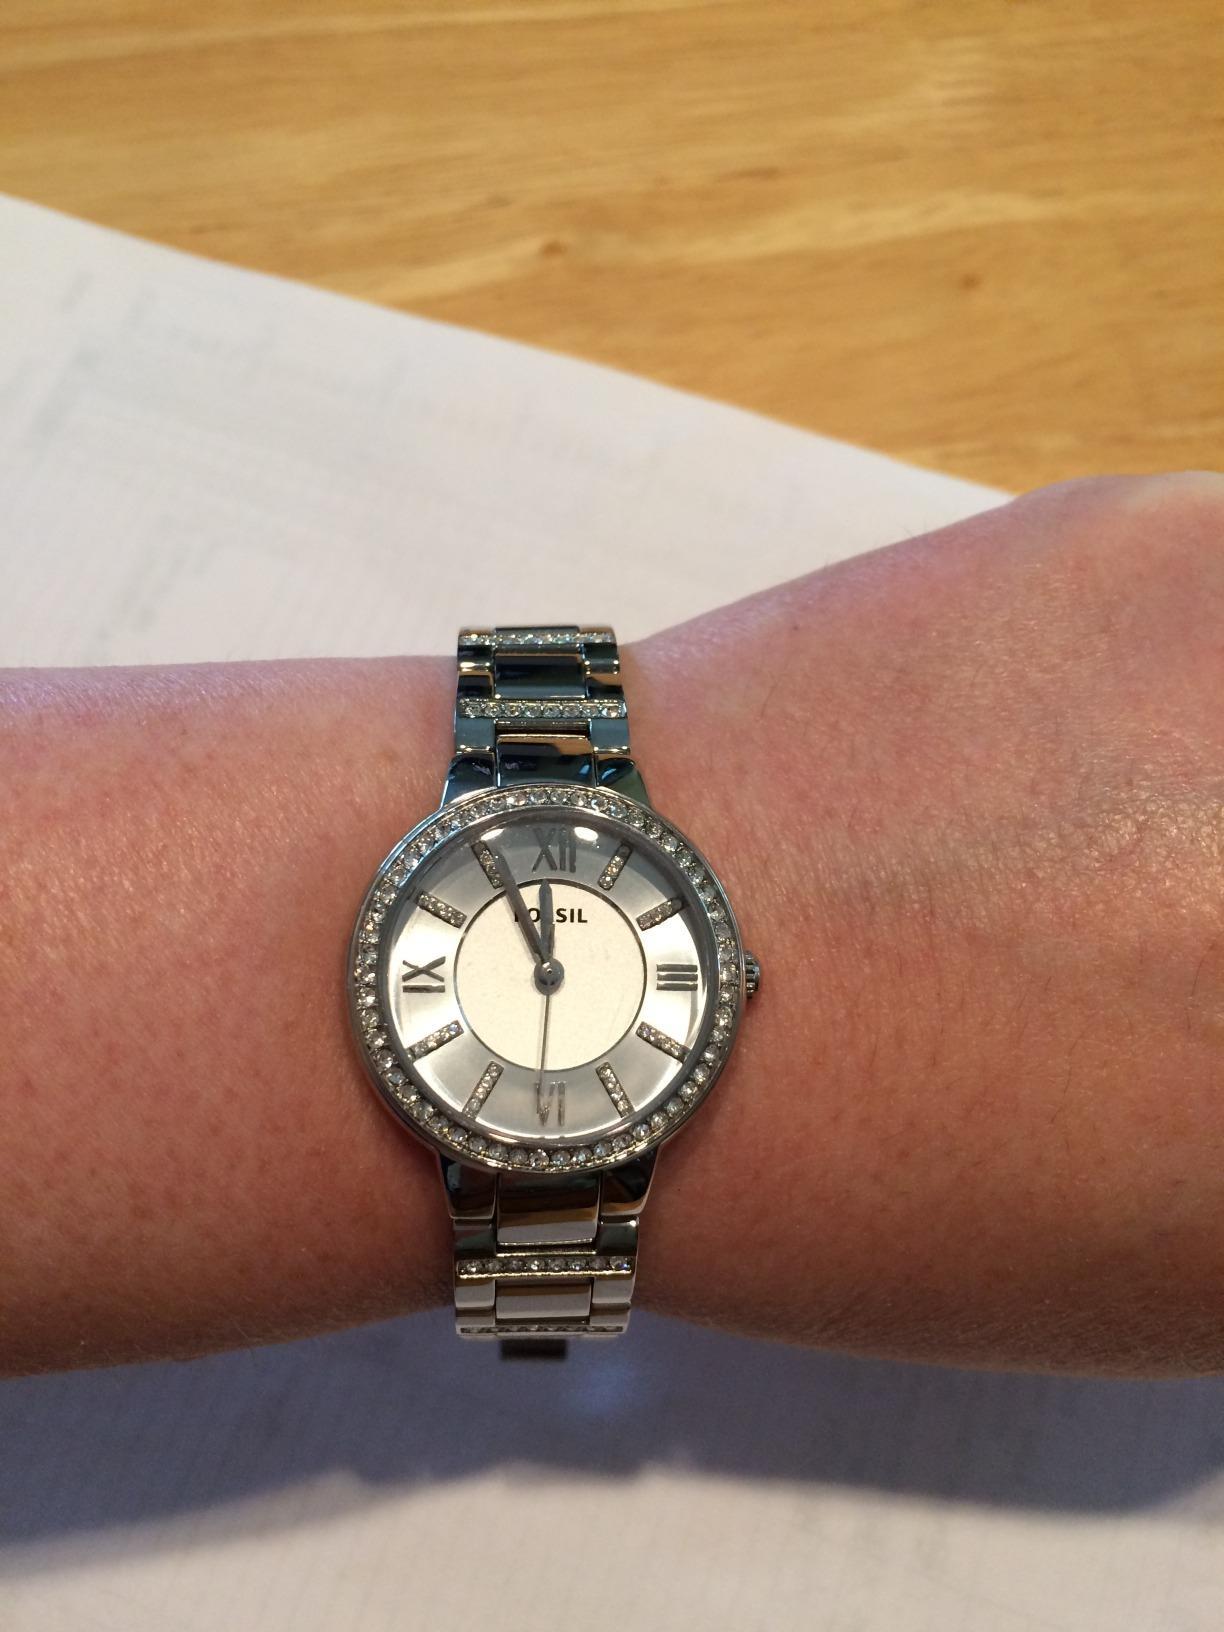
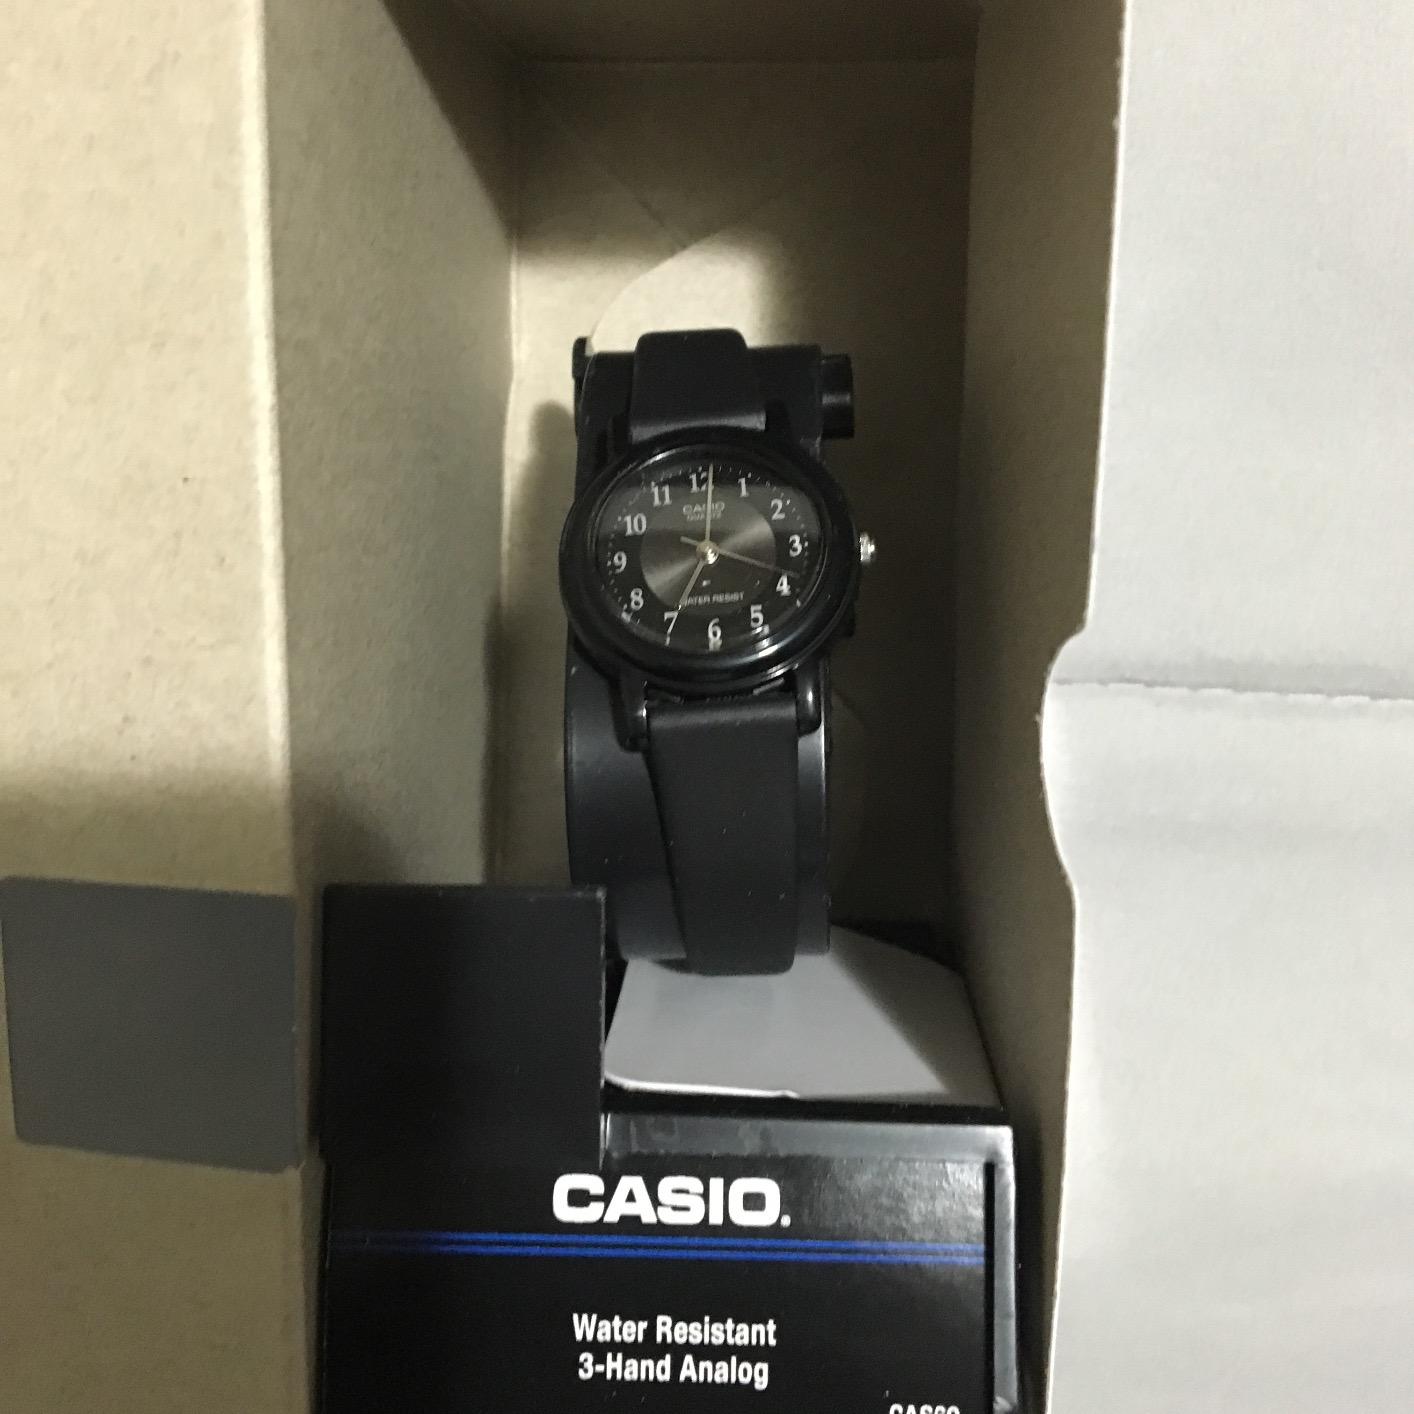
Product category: accessories_watch
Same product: no